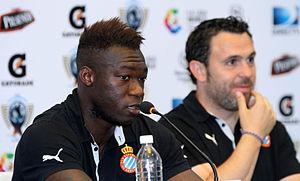
Felipe Salvador Caicedo Corozo, surnommé Felipao, né le 5 septembre 1988 à Guayaquil, est un footballeur international équatorien évoluant au poste d'attaquant à la Lazio Rome.